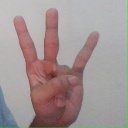
अक्षर: क्ष